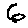
Label: 6